Coast Guard Squadron One

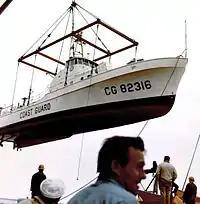
being loaded on board a merchant ship for shipment to U.S. Naval Base Subic Bay, Philippines, May 1965

The first crews arrived at Subic Bay on 11 June and a squadron office was established. On 12 June 1965, the squadron came under the operational control of the commander, Vietnam Patrol Force (CTF 71). Administrative control for personnel actions such as pay and personnel records was retained by the Coast Guard. The first cutters arrived at Subic Bay on 17 June and before they were put in the water each hull bottom was inspected, repaired if necessary and painted from the waterline down. Mechanical, ordnance, electrical and electronic maintenance checks were completed before any modifications for duty in Vietnam were attempted. Modifications completed at Subic Bay included new radio transceivers, fabrication of gunner's platforms and ammunition ready boxes for the mortar, the addition of floodlights for night boardings, installation of small arms lockers on the mess deck and addition of sound-powered telephone circuits. Additional bunks and refrigerators were added to increase patrol on-station time. Modifications were made to the bow-mounted over-under machine gun mortar combination allowing it to be depressed below the horizon for close-range firing. Four additional M2 machine guns with ready boxes were added to the gunwales of each cutter.